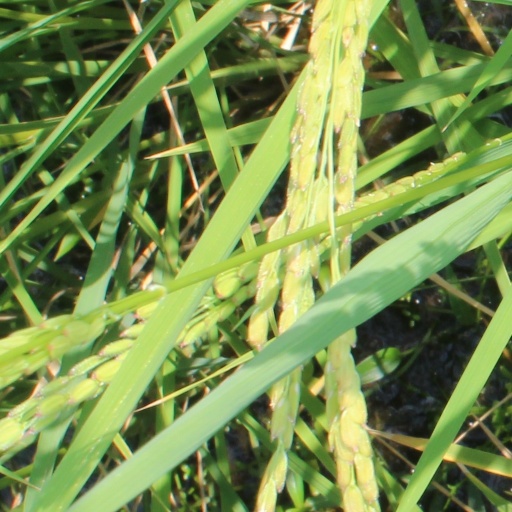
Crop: rice